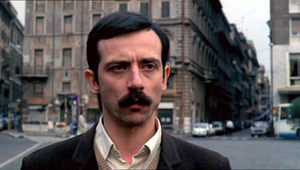
Mattia Sbragia, né le 17 avril 1952 à Rome dans la région du Latium, est un acteur italien.